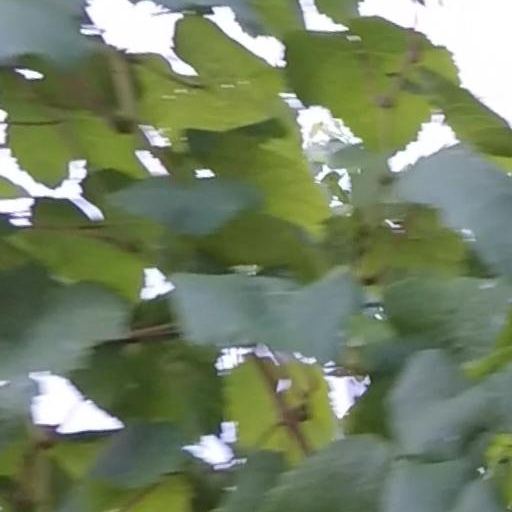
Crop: grape